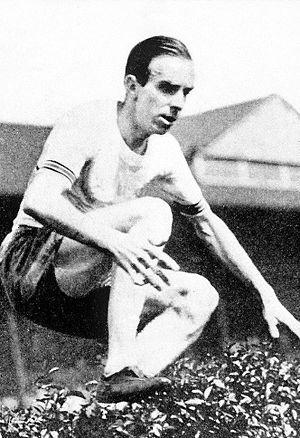
Percy Hodge est un athlète britannique, spécialiste du steeple.